Hungarian Revolution of 1956

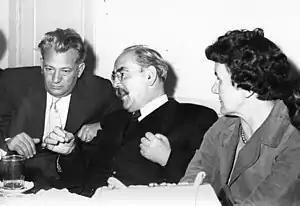
In the Eastern bloc, Hungarian Prime Minister Imre Nagy (centre) proved too progressive a Communist in his government's pursuit of the Hungarian road to Socialism, taking it too far out of the Soviet Union's orbit (October 1956).

On 5 March 1953, the death of Stalin allowed the Communist Party of the Soviet Union (CPSU) to proceed with the de-Stalinization of the USSR, which was a relative liberalization of politics that afterward allowed most European communist parties and the communist parties of the Warsaw Pact to develop a reformist wing – within the structures of the philosophy of Marxism and orders from Moscow. Hence, the reformist communist Imre Nagy became prime minister (1953–55) of the Hungarian People's Republic, in replacement of the Stalinist Mátyás Rákosi (1946–56), whose heavy-hand style of communist government had proved counter-productive to the interests of the USSR in Hungary.